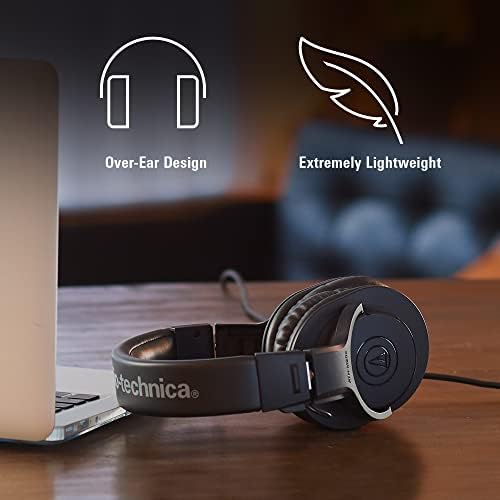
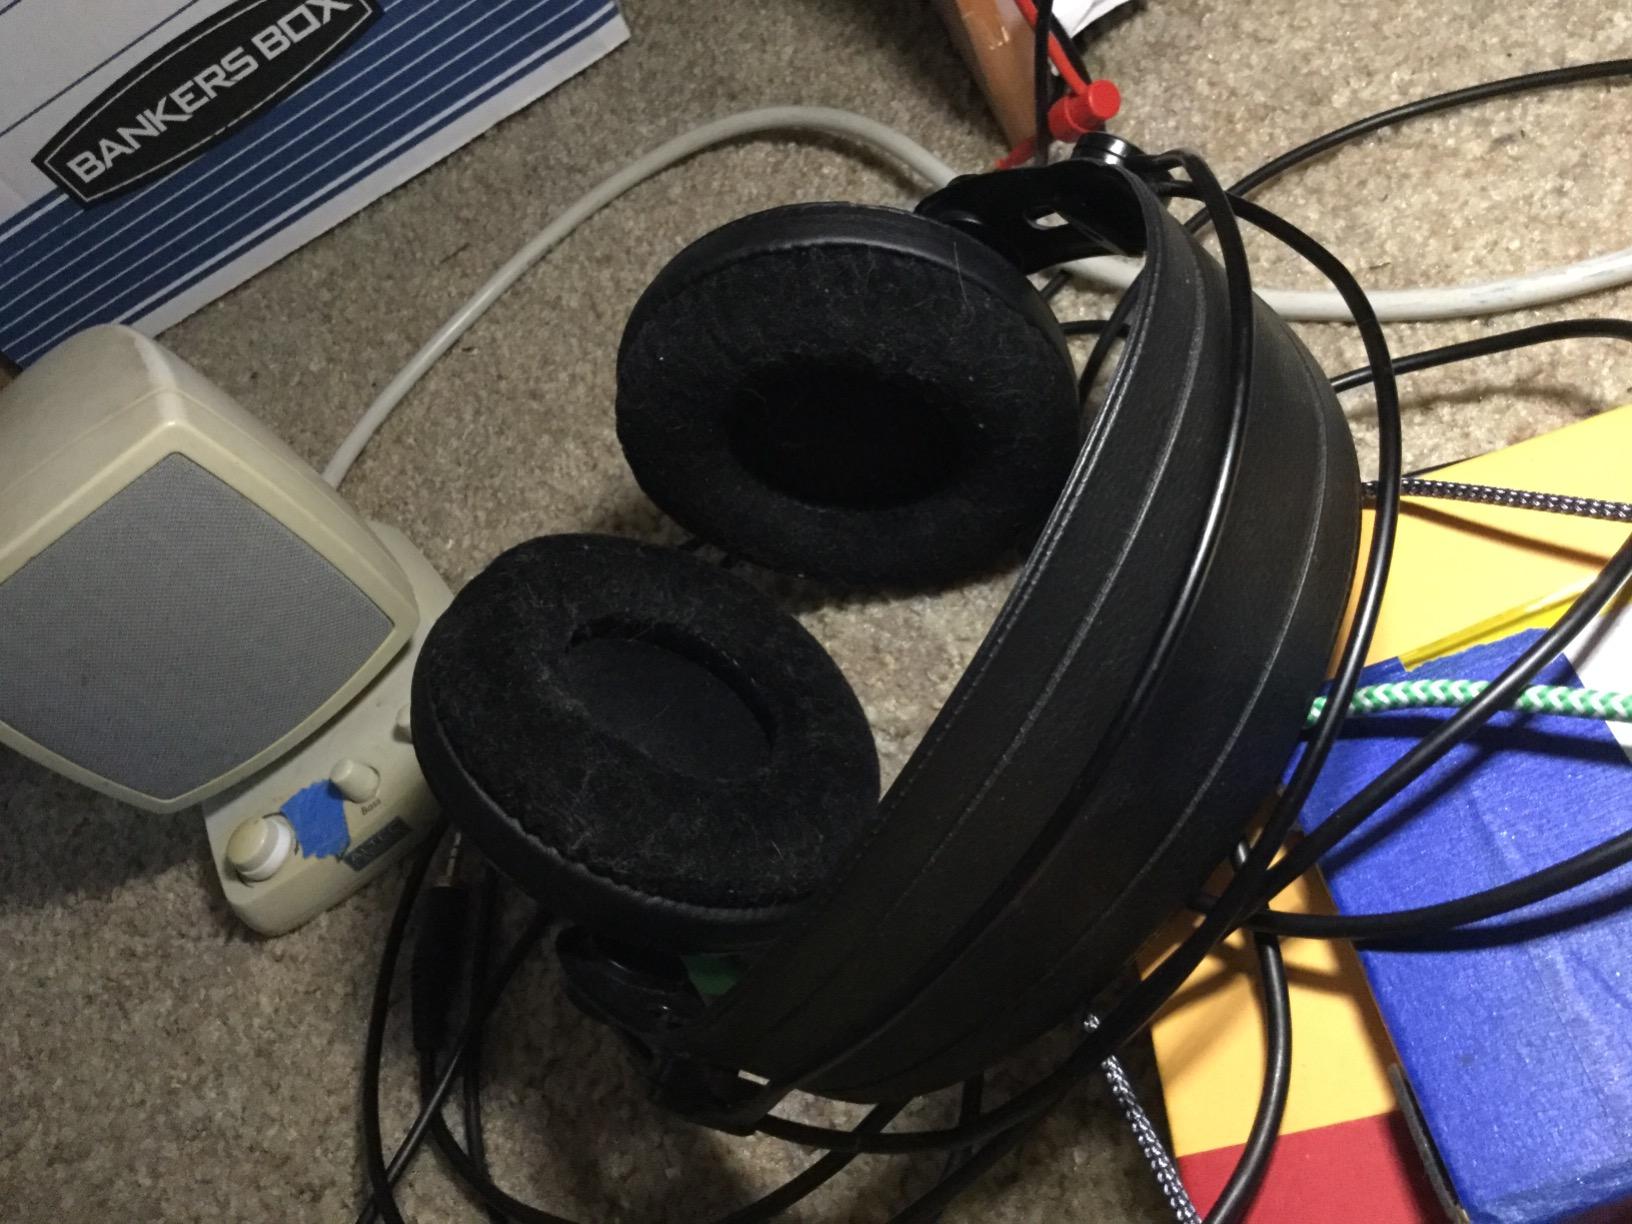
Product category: headphones
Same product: no